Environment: real
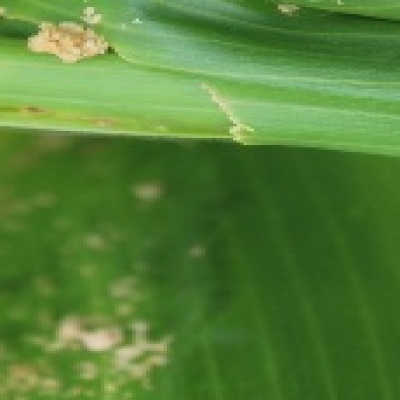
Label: fall_armyworm